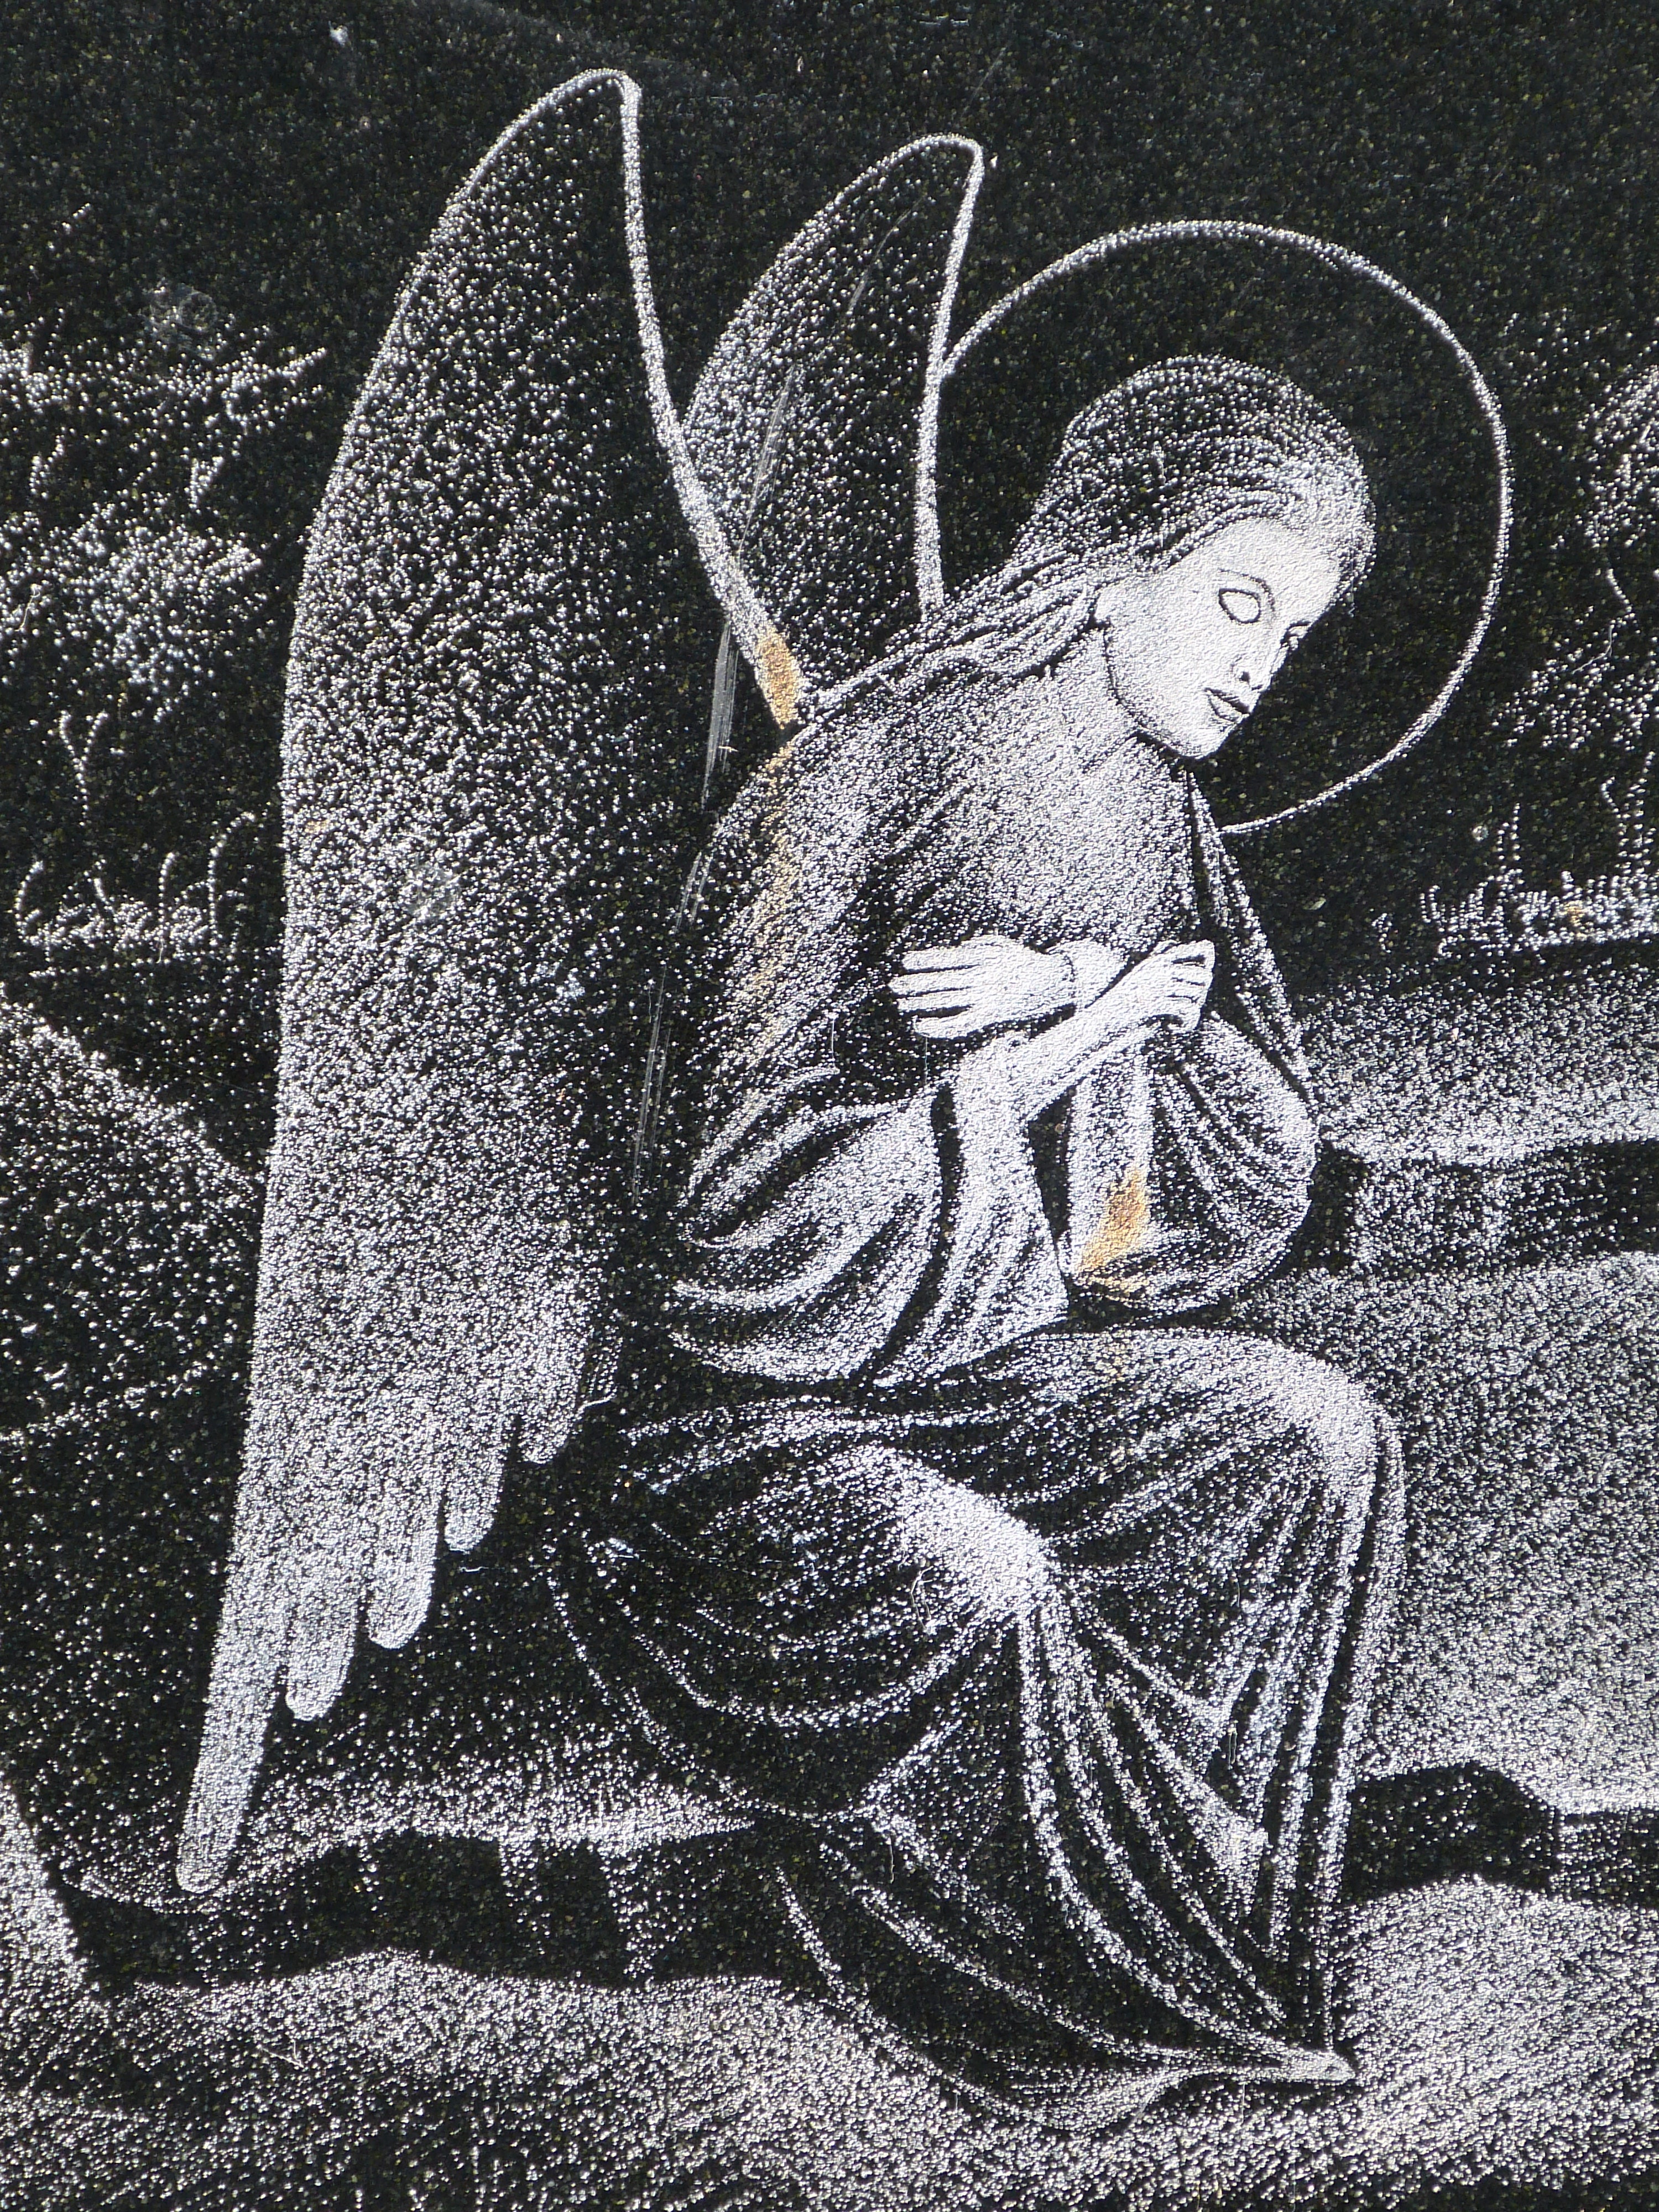
atmosphere, cemetery, tombstone, grave, sculpture, angel, art, sketch, drawing, illustration, moscow, image, tomb, russia, historically, mourning, rock carving, old cemetery, honorary cemetery